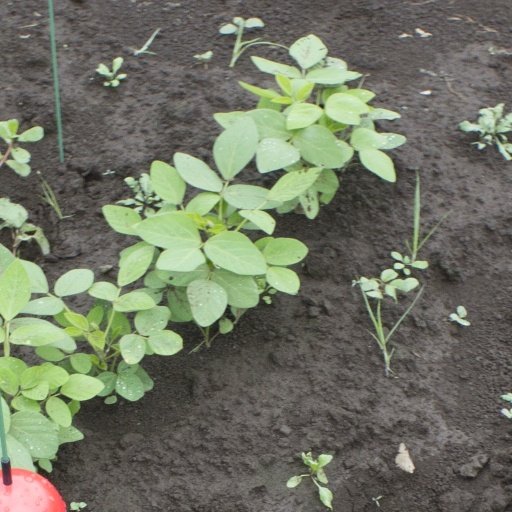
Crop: soybean